Mariano Trípodi

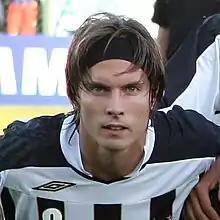
2008

Mariano Sebastián Trípodi (born 3 July 1987) is an Argentine footballer who plays for Metropolitano as a striker.